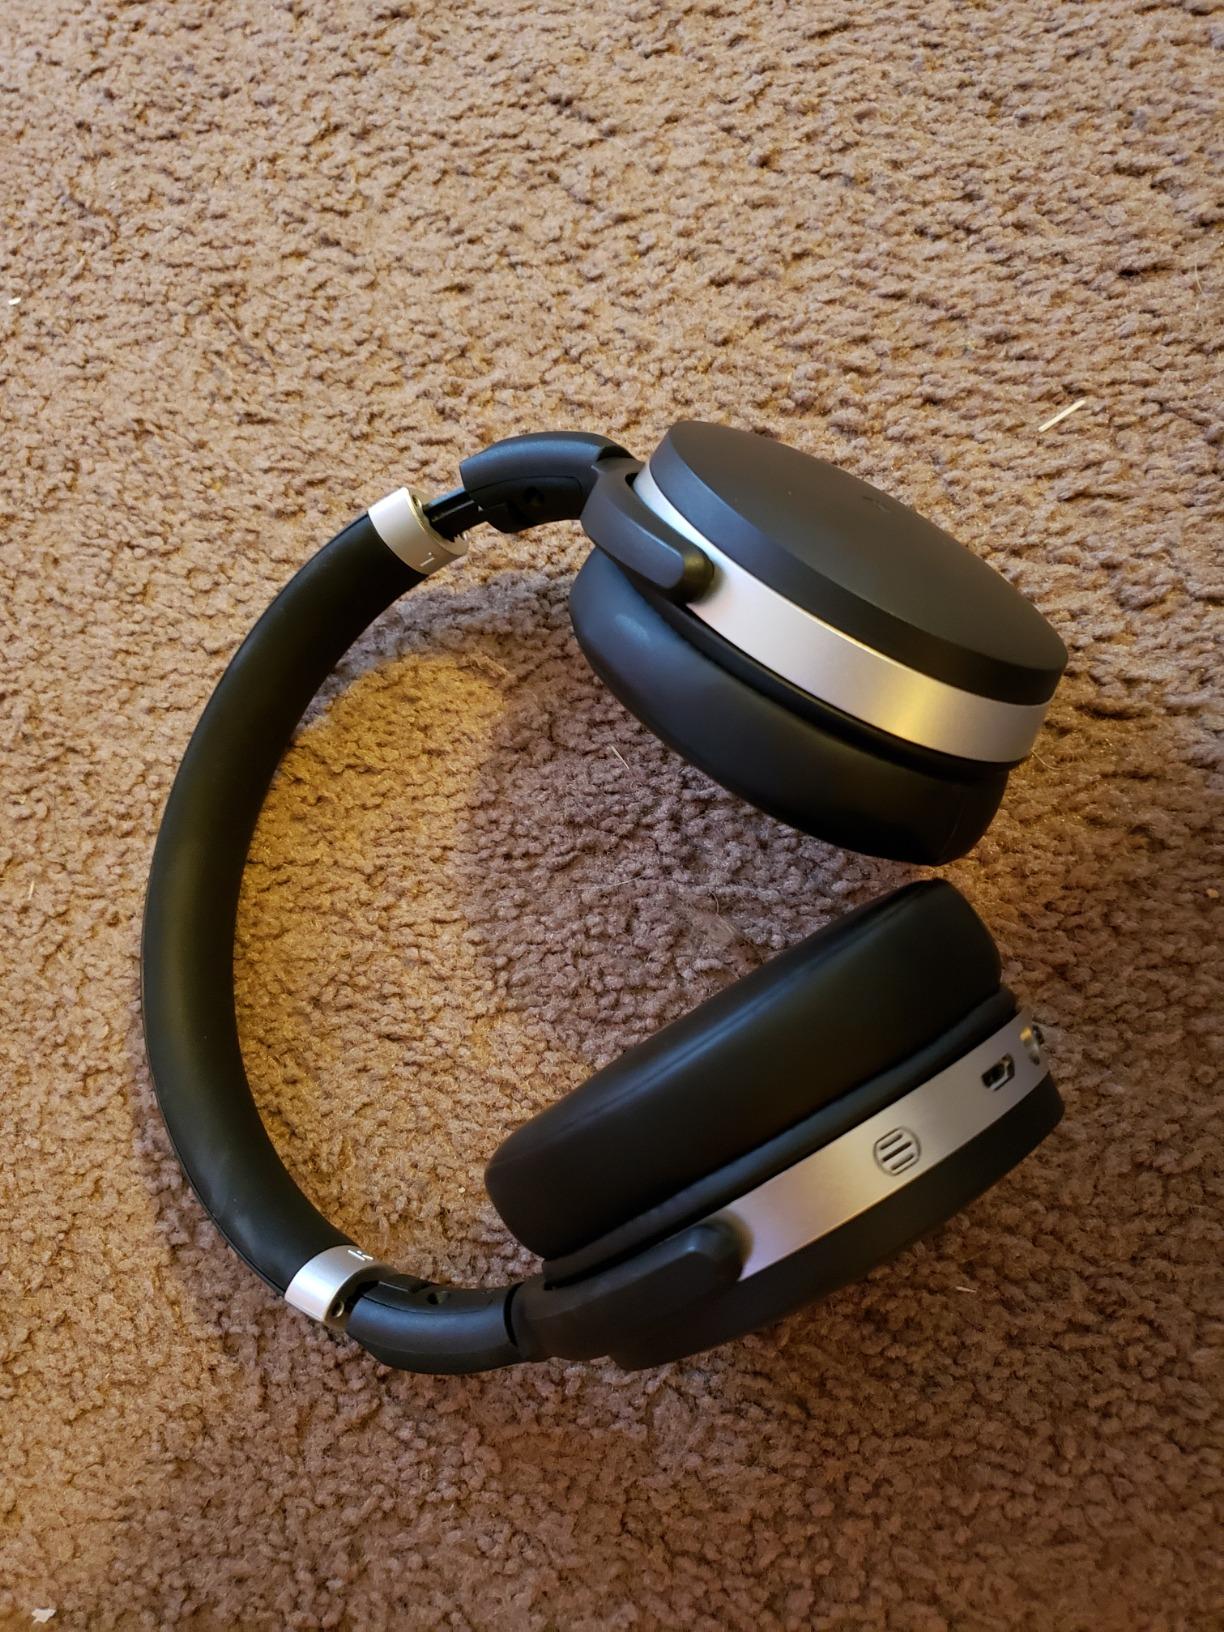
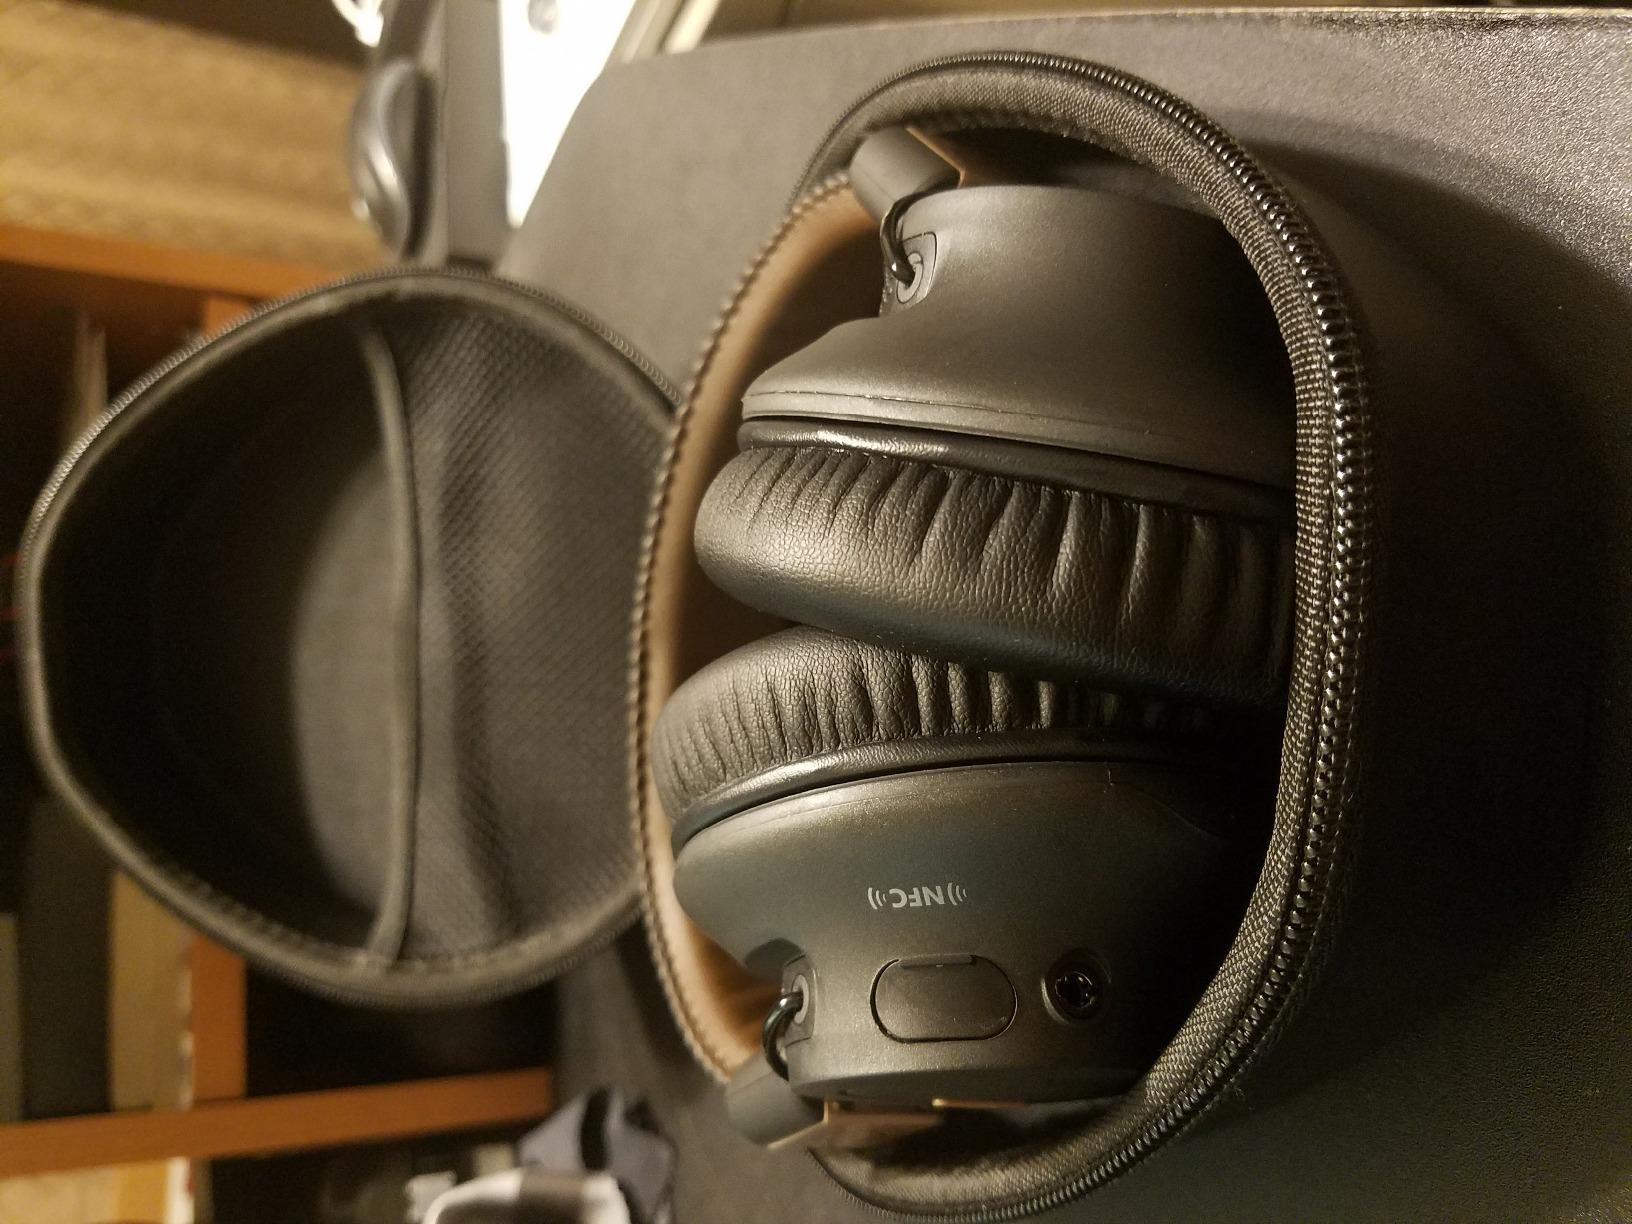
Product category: headphones
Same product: no